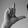
ASL letter: L